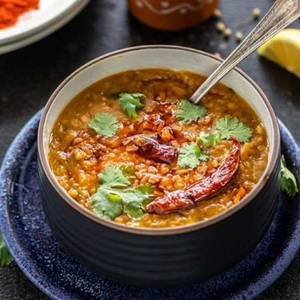
Dish: dal